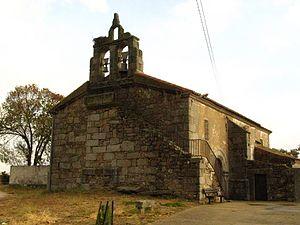
Valdehijaderos est une commune de la province de Salamanque dans la communauté autonome de Castille-et-León en Espagne.